Mexican pop music

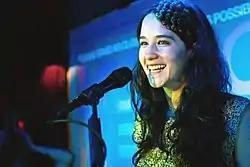
Ximena Sariñana famous composer, singer

"Viva Duets" is the studio album by Tony Bennett, released in October 2012. Thalia's first English-language album "Thalia", shares a title with Thalía's 1990 and 2002 Spanish-language albums. "I Want You" was the album's most popular song, peaking at number 22 on the "Billboard" Hot 100 and number 7 in the Mainstream chart. It is her only song to date that has charted within the "Billboard" Hot 100. In Greece, the song peaked number twenty-six in Top 50 singles sales. The Spanish version of the song, "I Want You" was released for the Spanish-languaged audience and also perform quite well on the Latin Charts, peaking within the top ten of the Hot Latin Tracks at number nine.